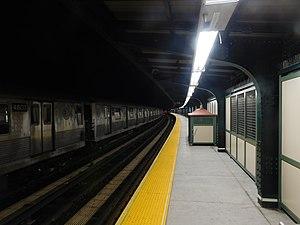
111th Street est une station de la BMT Jamaica Line du métro de New York. Située à l'intersection de la 111ᵉ rue et de la Jamaica Avenue dans le quartier de Richmond Hill dans le Queens, elle est desservie par le train J. Lorsqu'il est en service le train Z traverse la station sans s'arrêter.